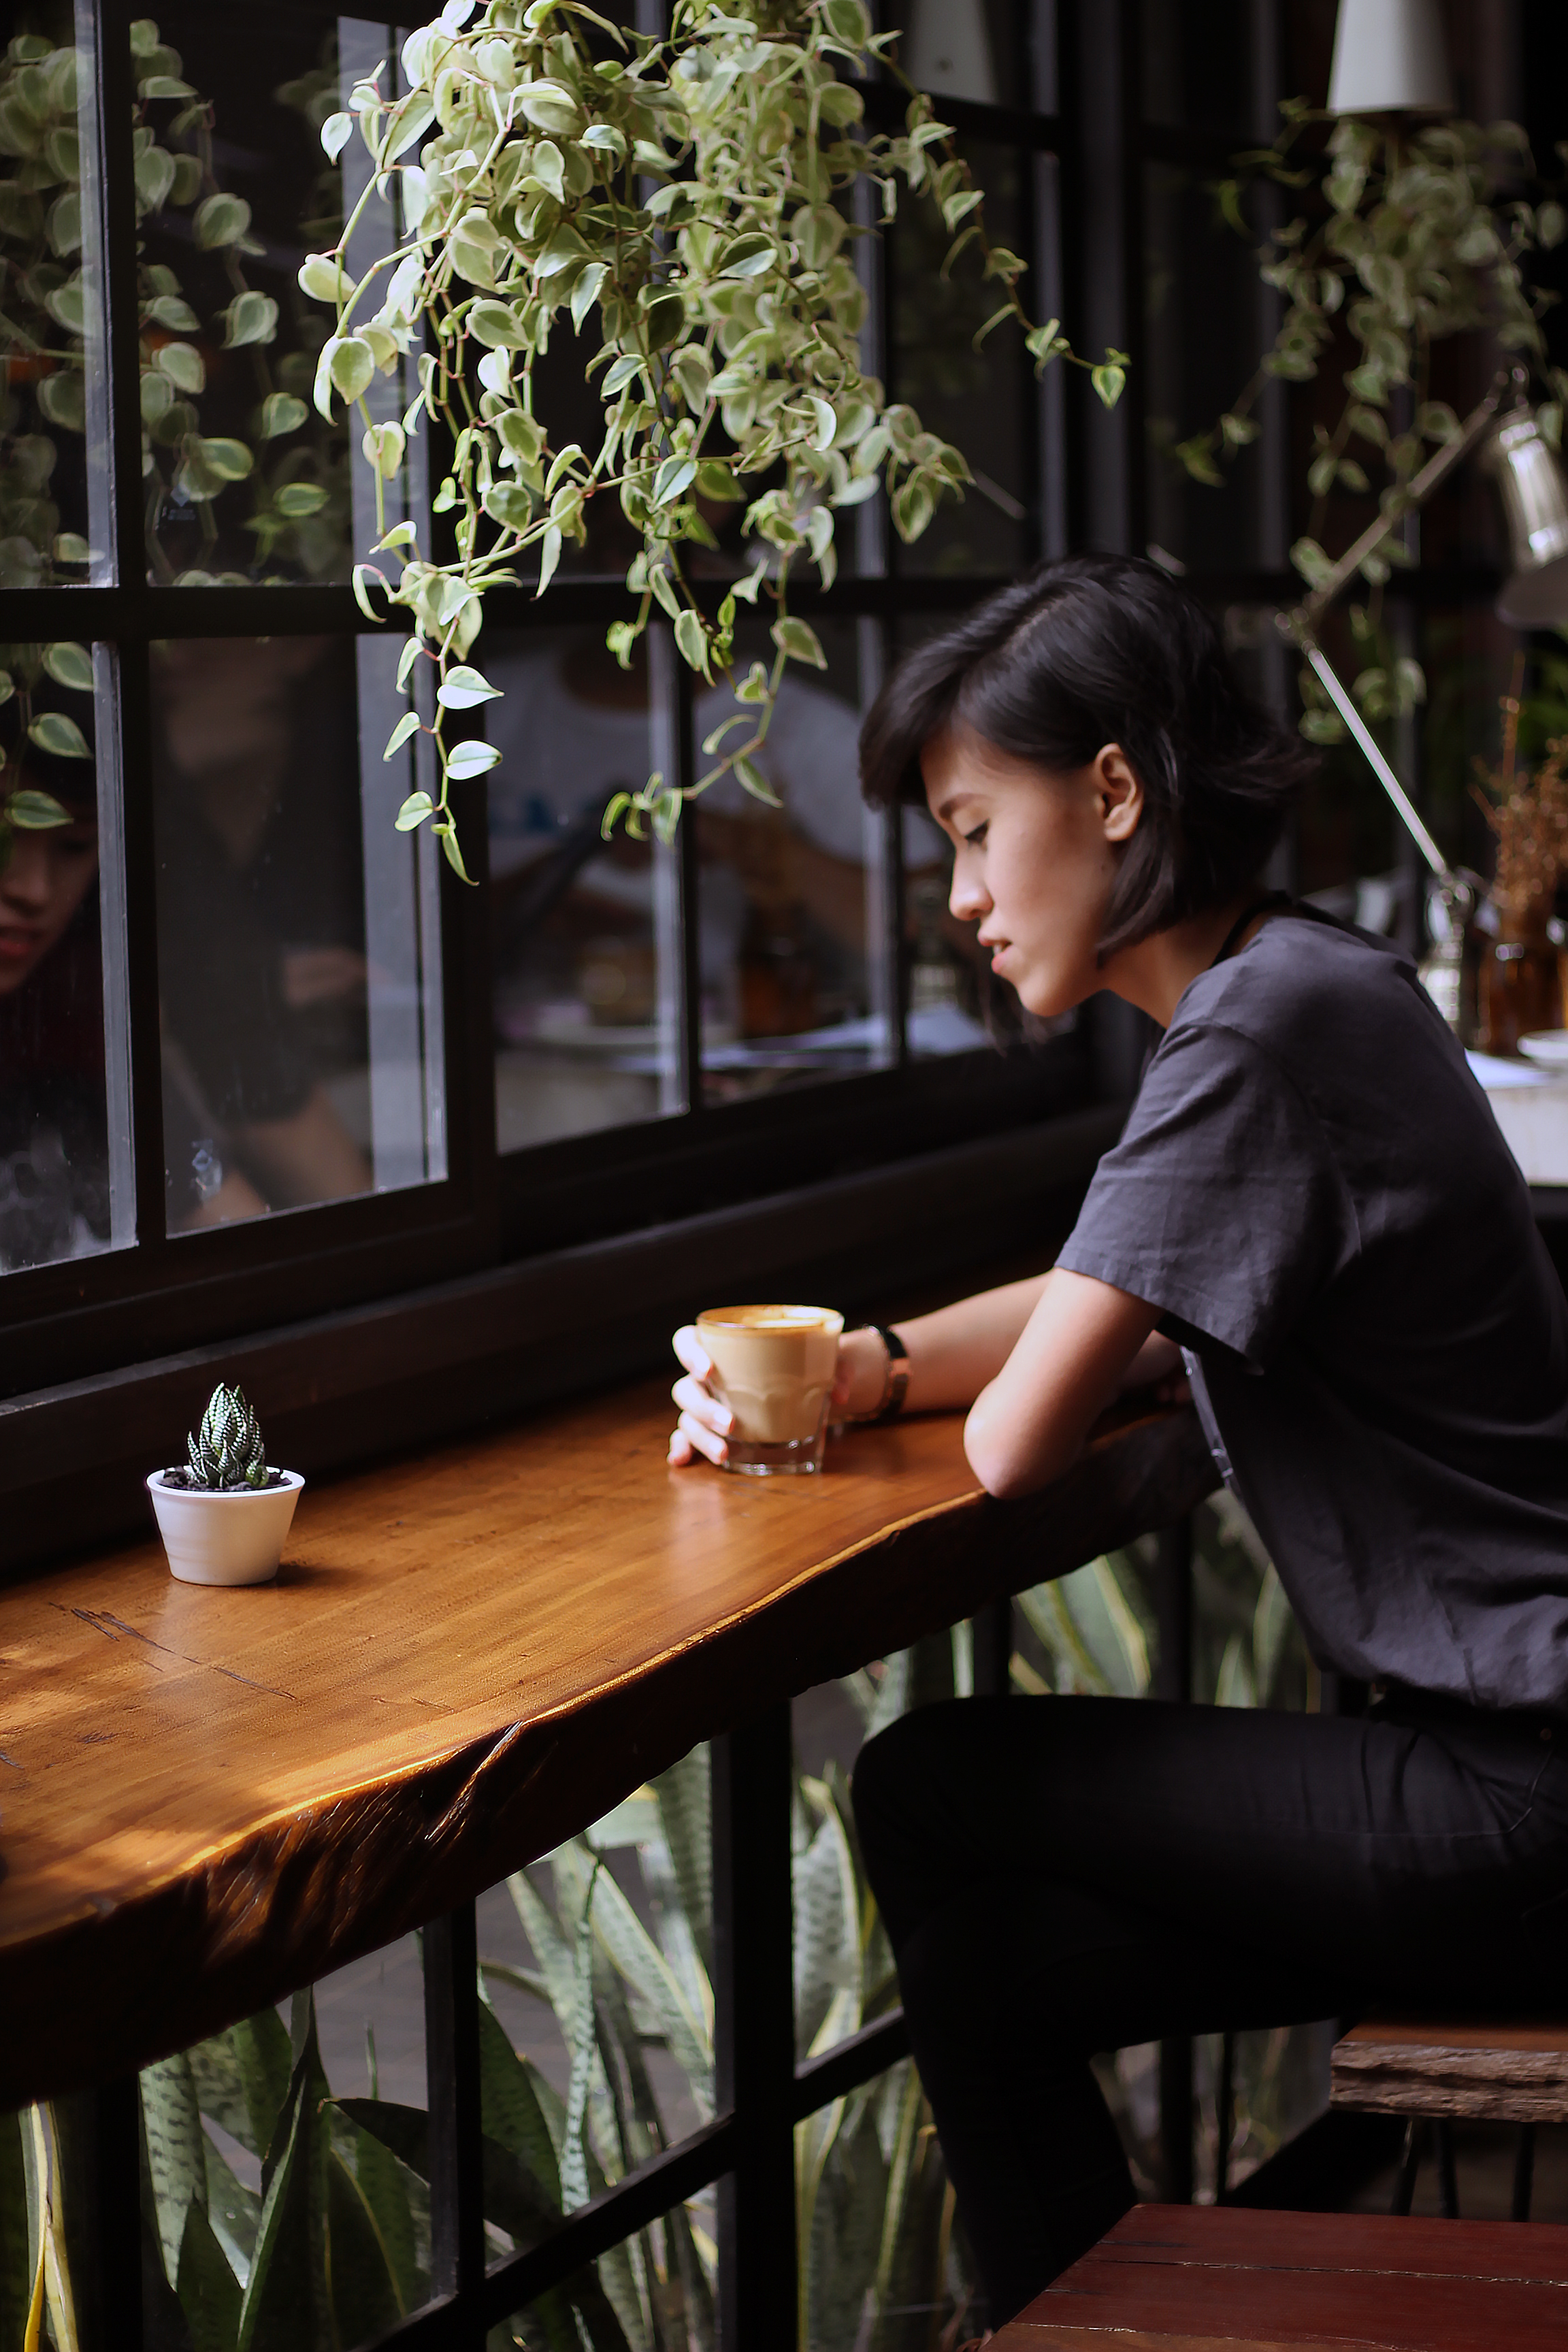
table, spring, furniture, interior design